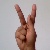
The image shows a hand gesture representing the letter 'K' in Indian Sign Language.